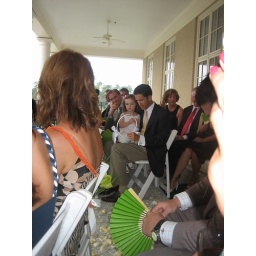
cutest flower girl in history